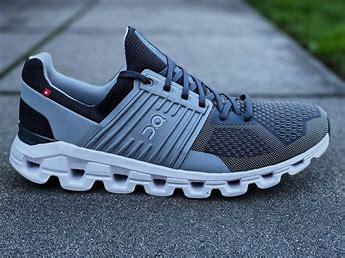
Brand: ON
Model: Cloudswift